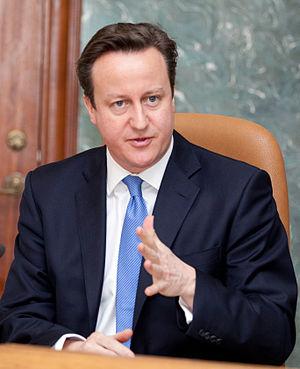
Des élections générales britanniques ont lieu le 7 mai 2015 pour élire la 56ᵉ législature du Parlement du Royaume-Uni.